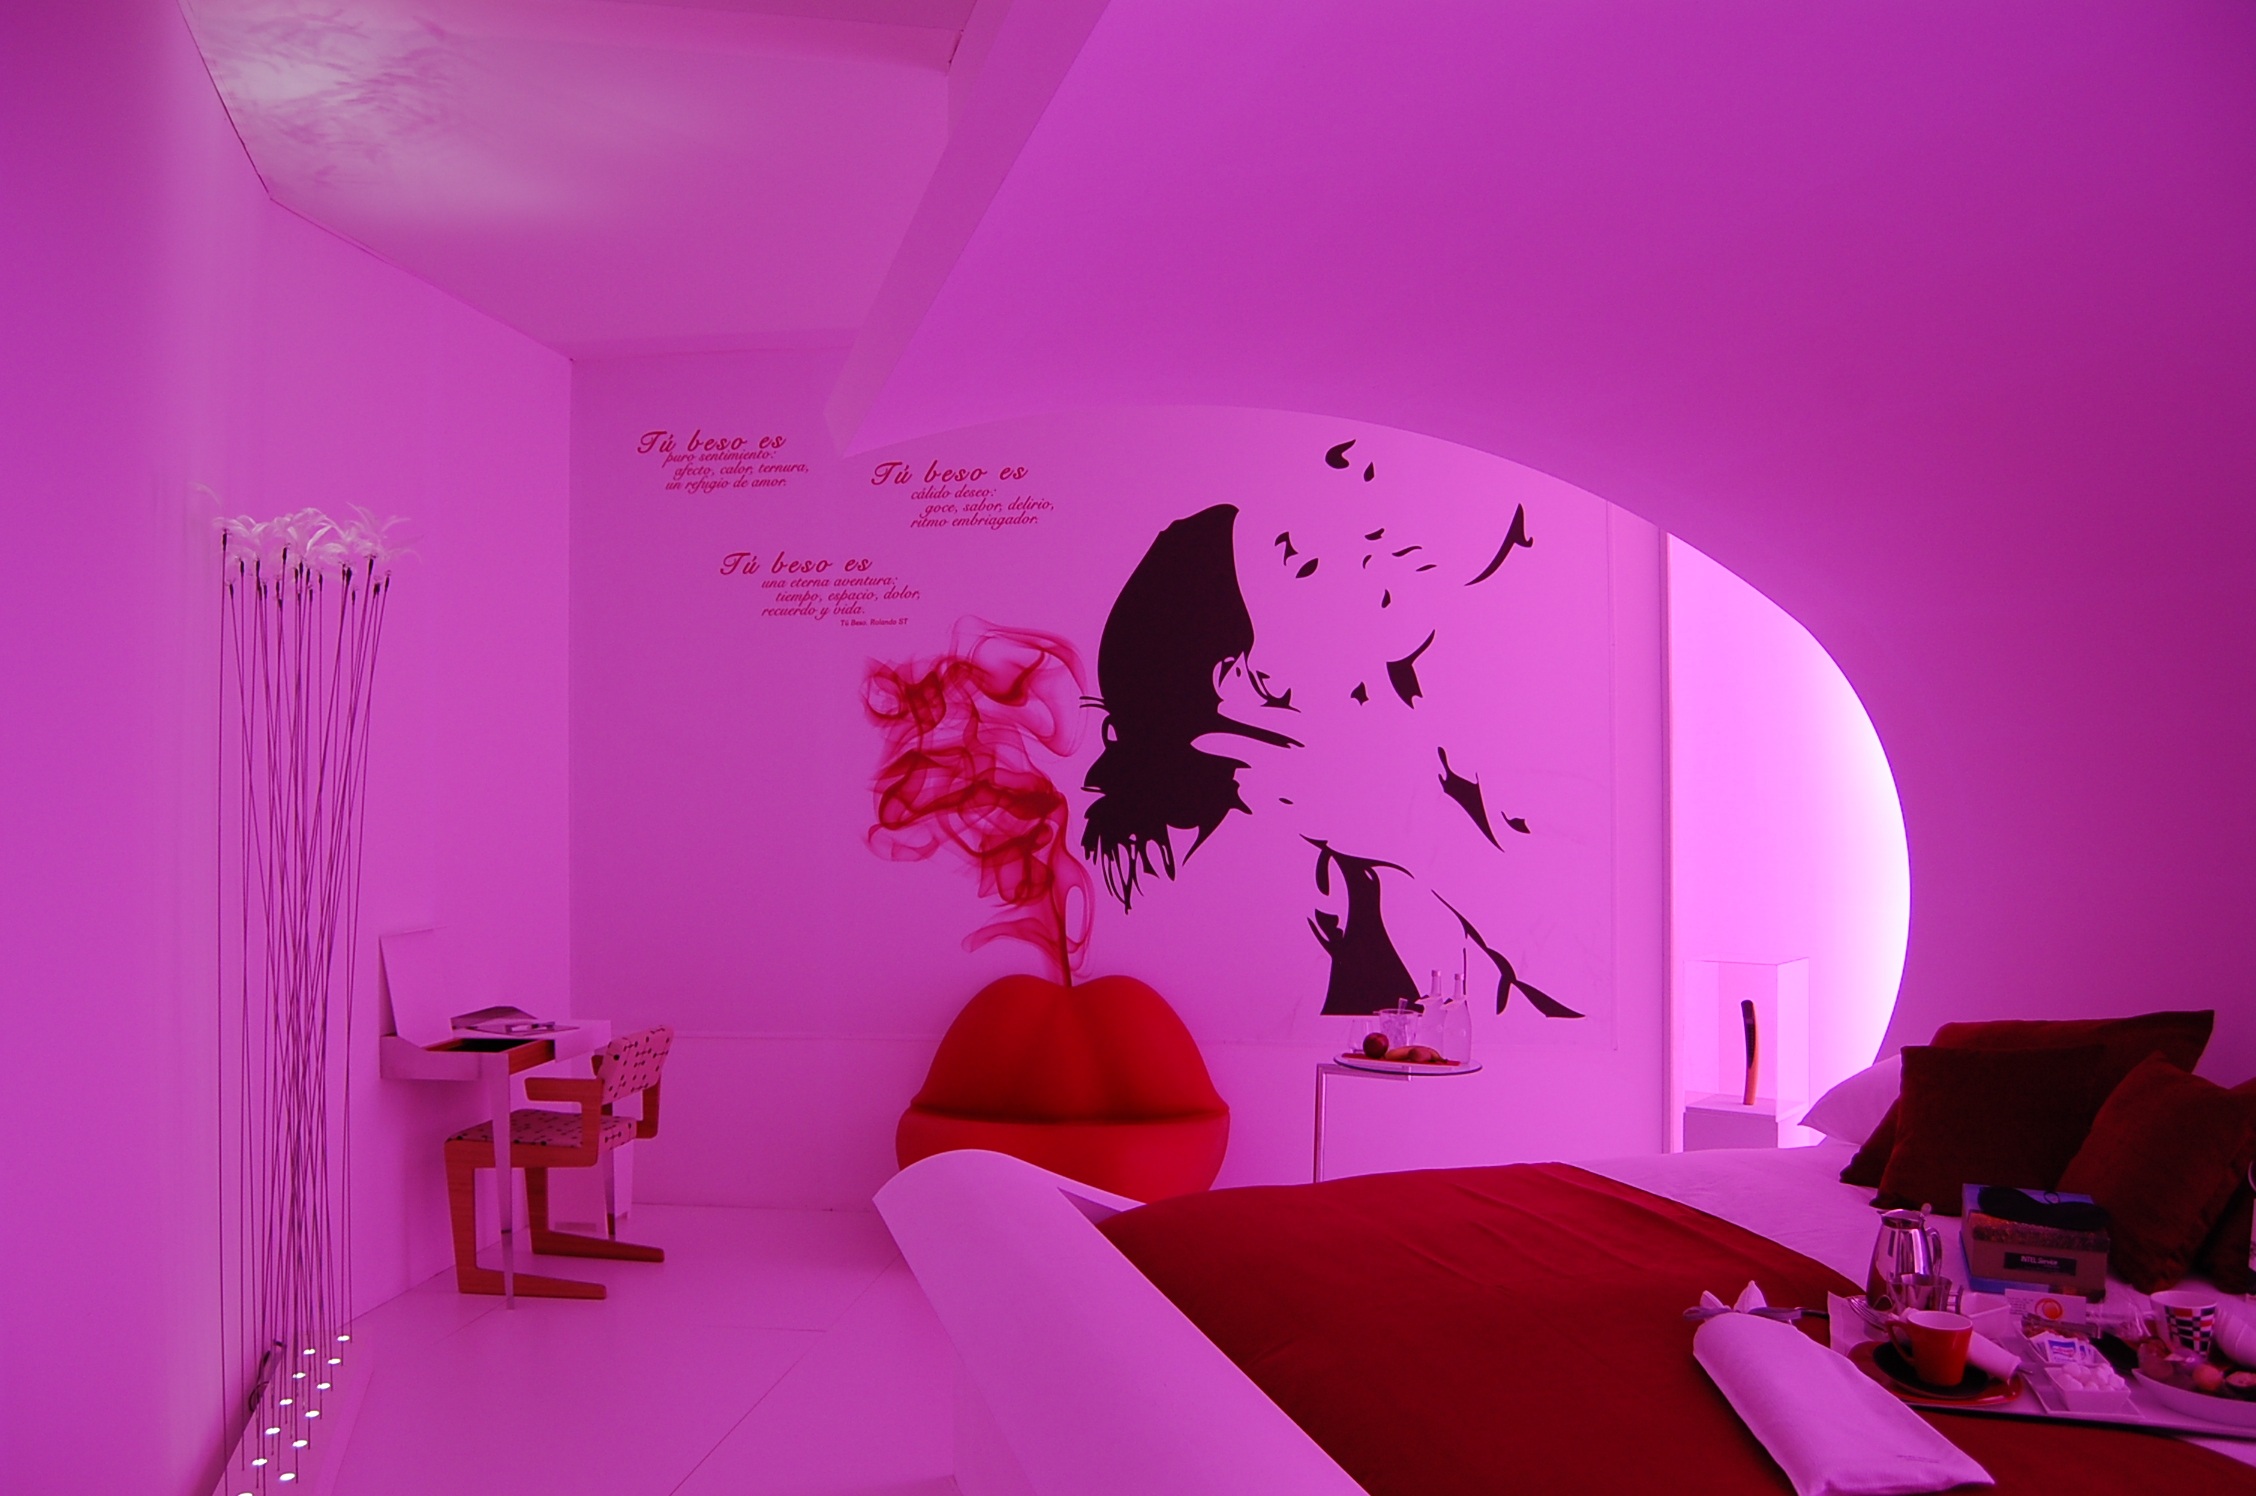
wall, relax, color, room, pink, lighting, interior design, illustration, design, mural, wallpaper, phrases